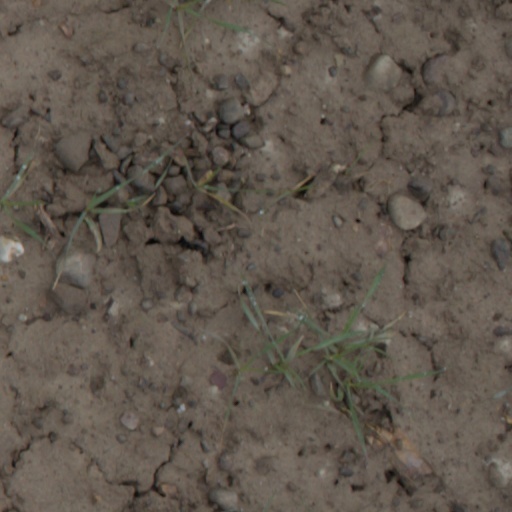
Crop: wheat